Scuderia Cameron Glickenhaus SCG 003

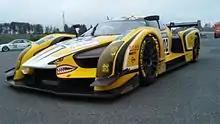
The Scuderia Cameron Glickenhaus SCG 003C GT3 by Traum Motorsport at the 24 Hours of Nürburgring

Since the introduction of SCG 003C in 2015, Scuderia Cameron Glickenhaus competed in the 24 Hours of Nürburgring and various VLN Nürburgring races in the seasons 2015–2017.